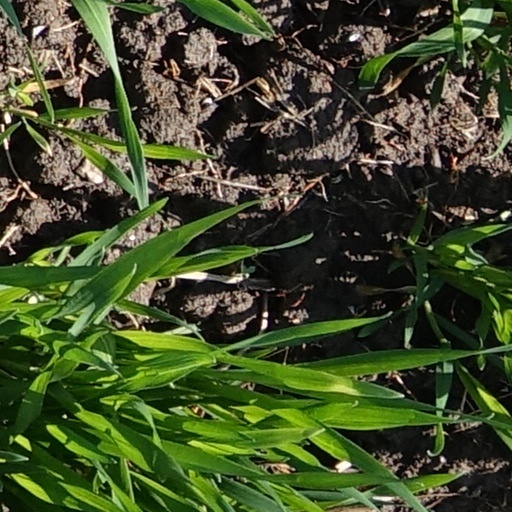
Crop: wheat